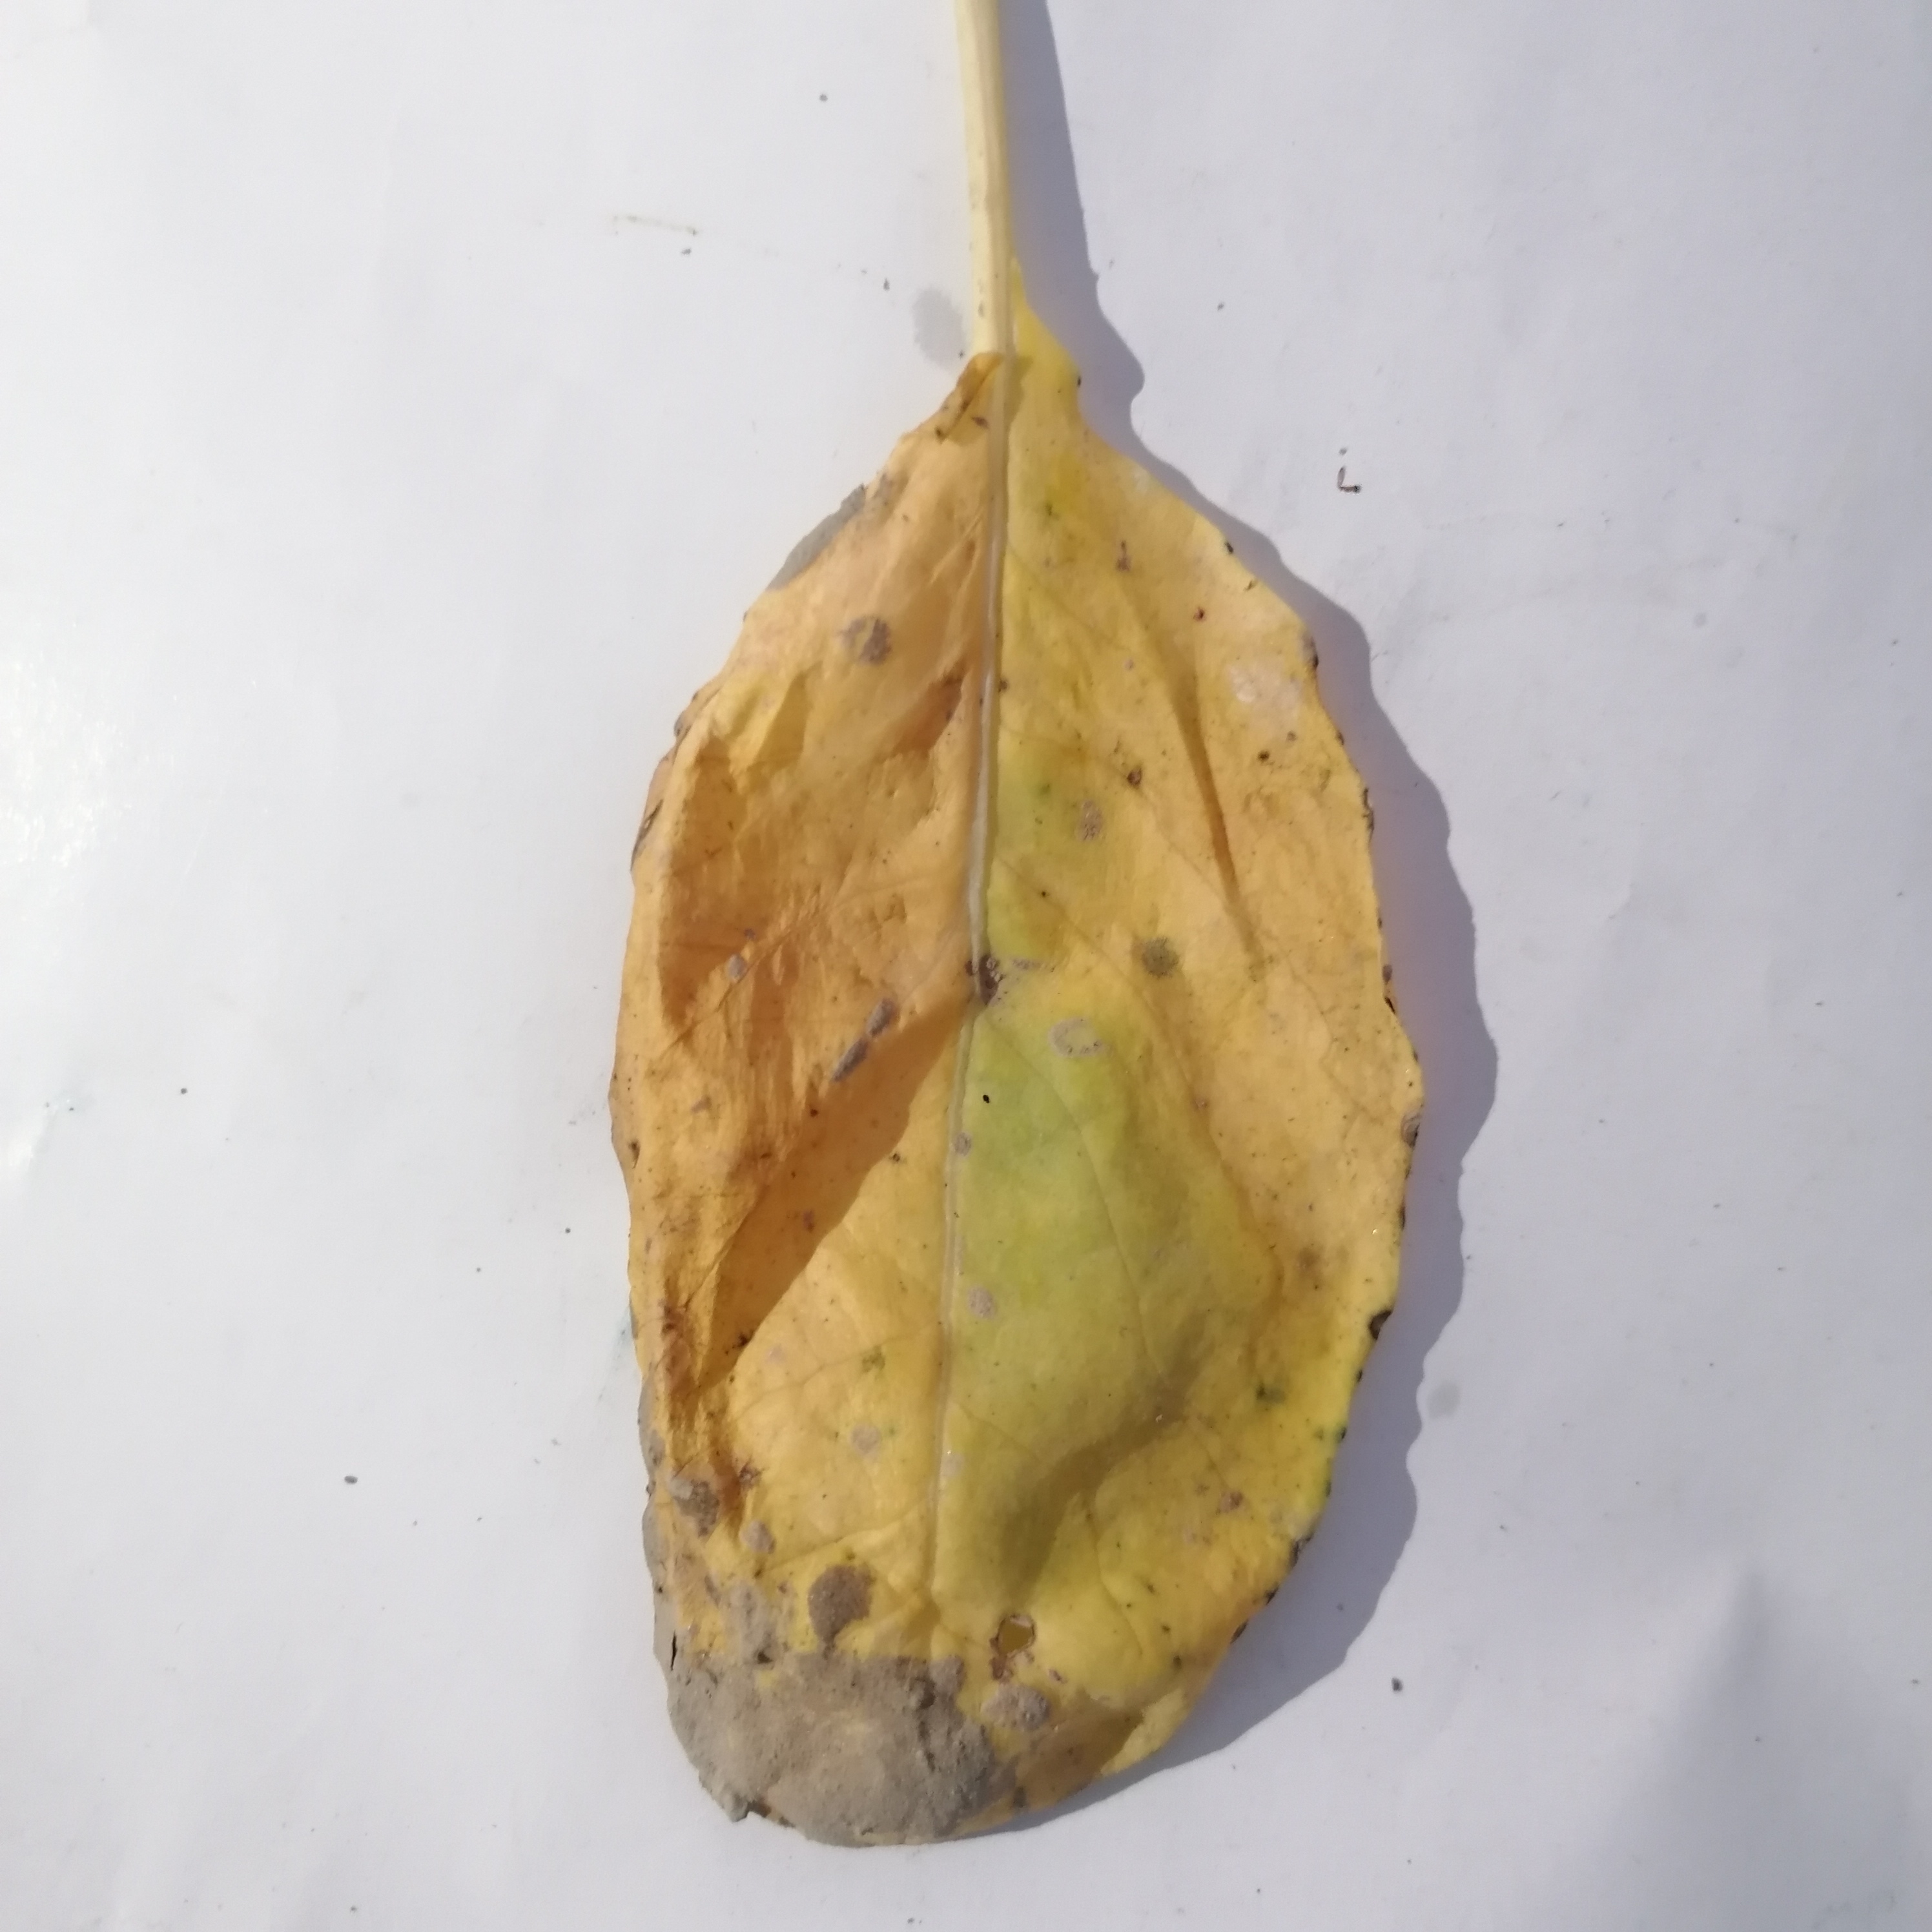
Label: Black Rot